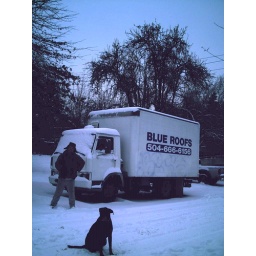
The cute dog in front is Romeo. Romeo passed away in september 2010, he was about 11 years old.